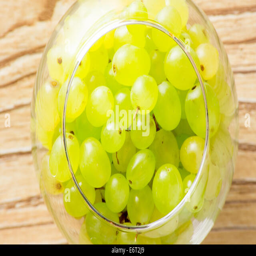
berries green grapes in a glass .